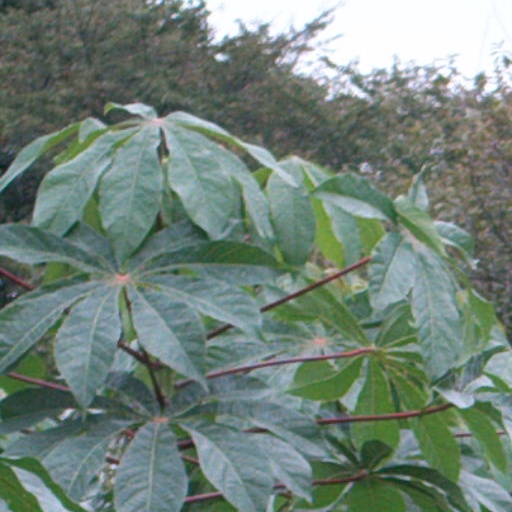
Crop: cassava